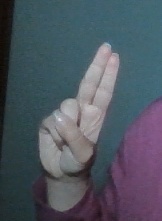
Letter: taa